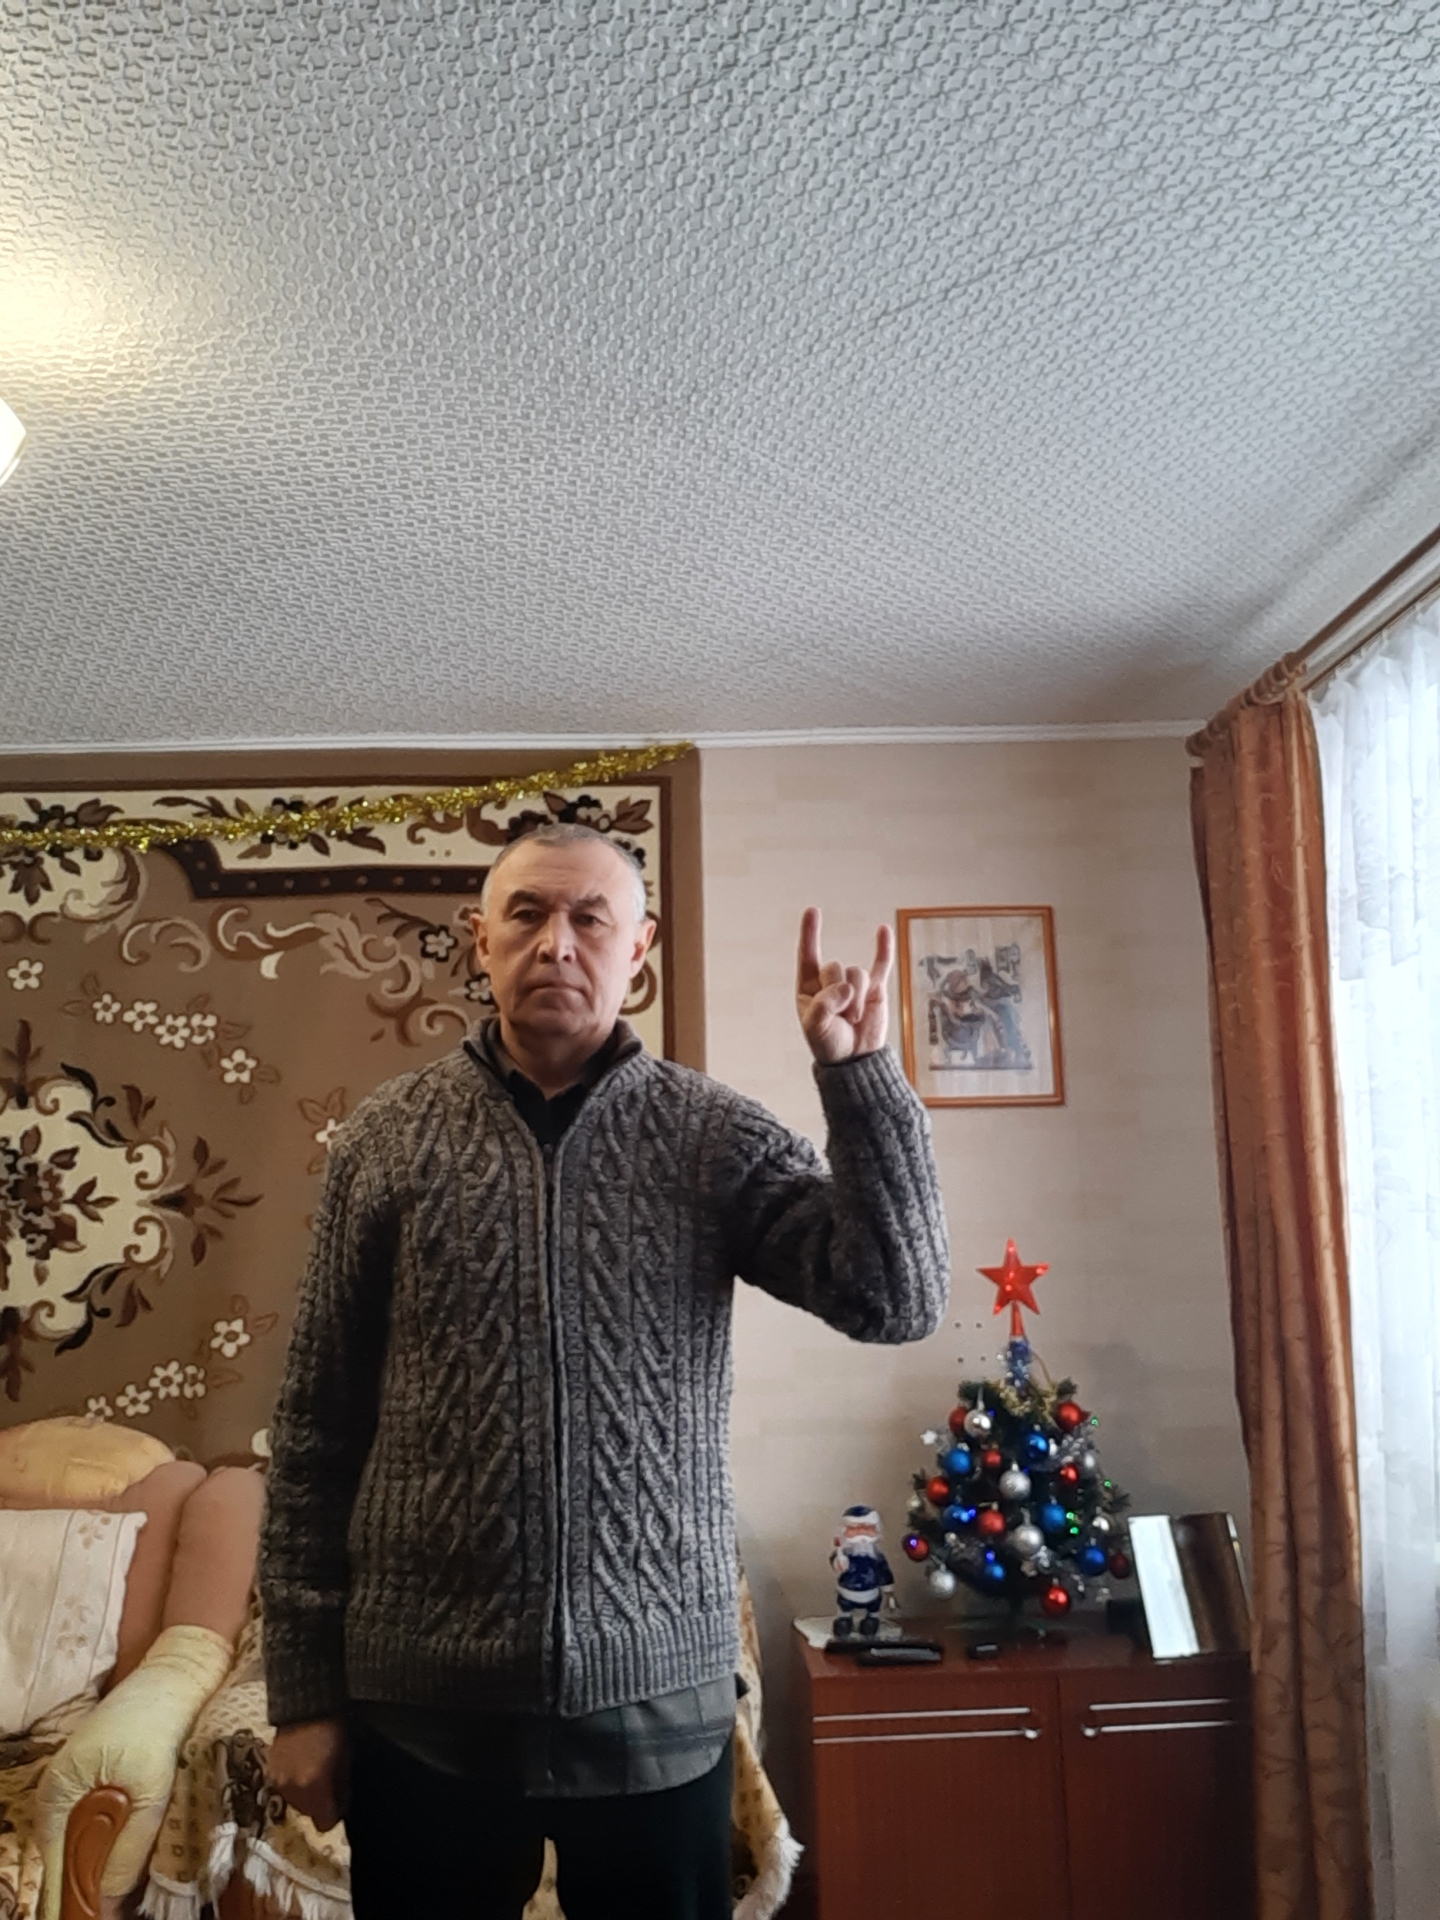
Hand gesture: rock